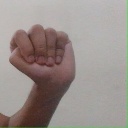
अक्षर: ठ